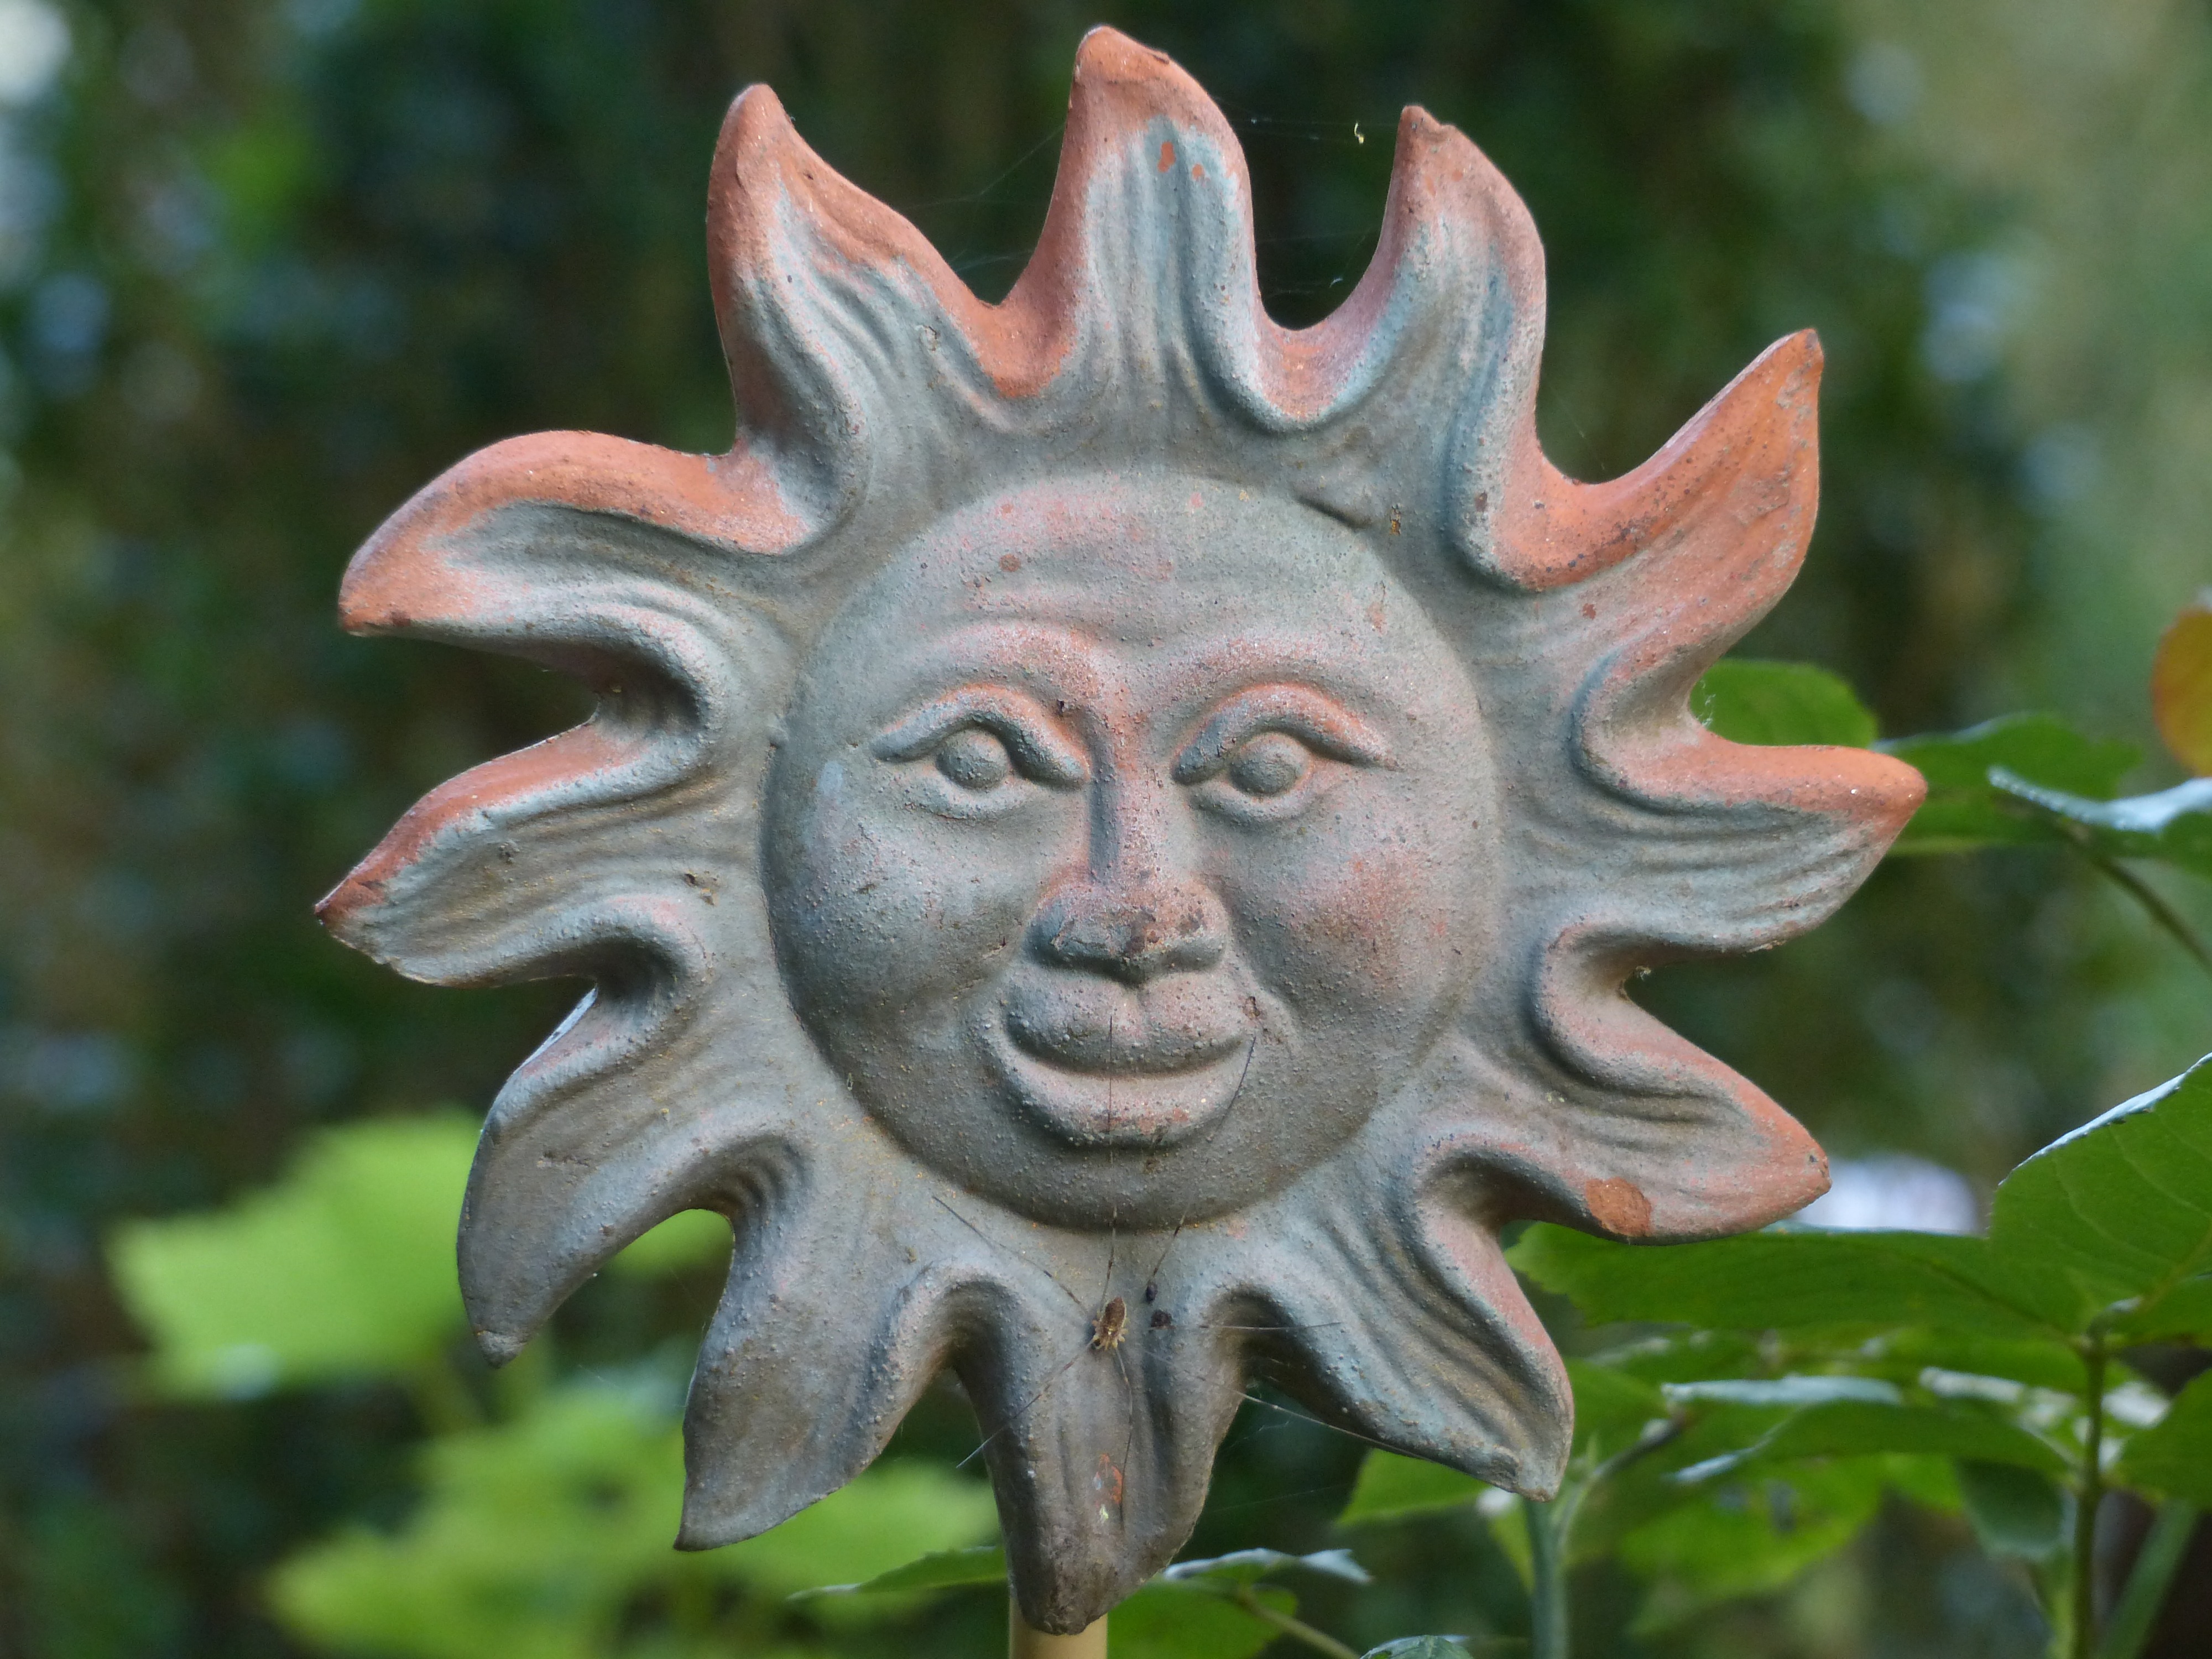
sun, flower, statue, decoration, ceramic, botany, garden, flora, laugh, deco, face, sculpture, art, figure, sound, carving, friendly